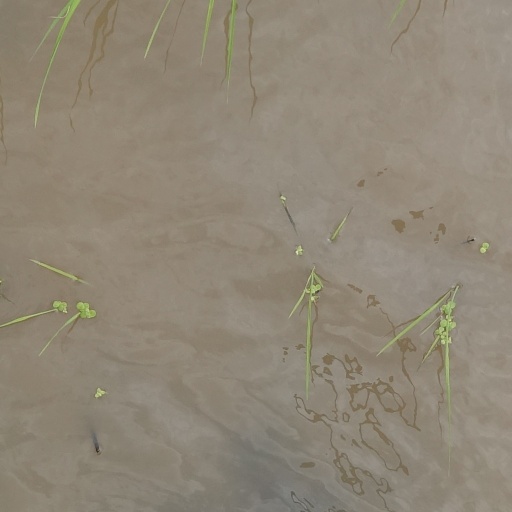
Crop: rice